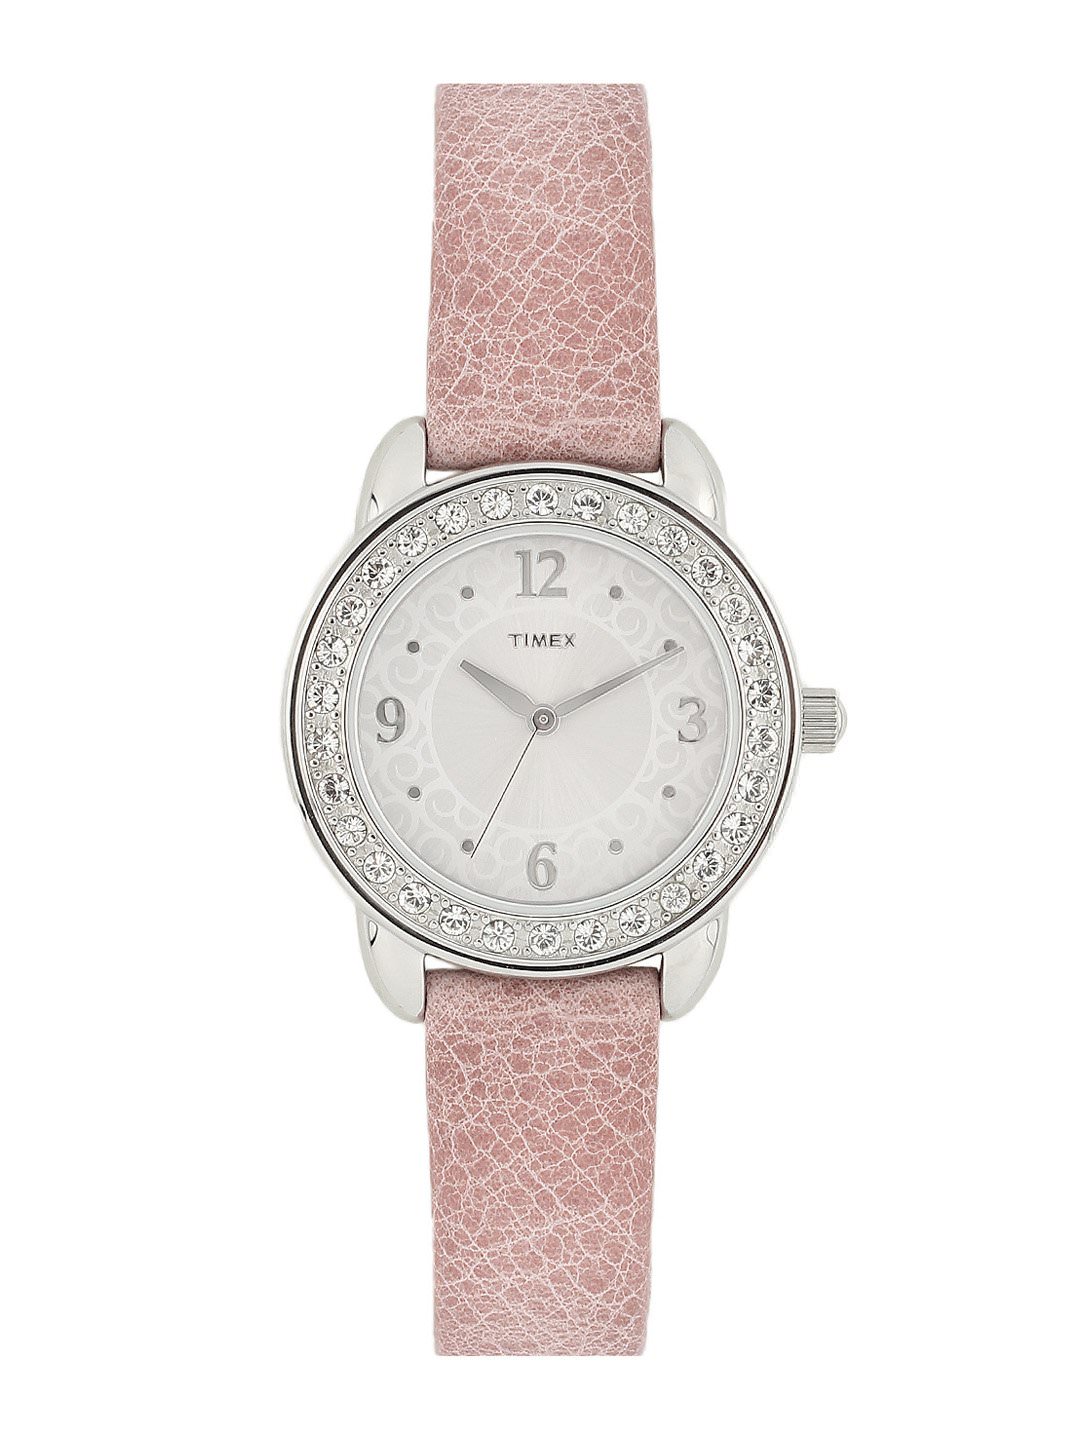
Timex Women Silver Dial Watch
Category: Accessories / Watches / Watches
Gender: Women
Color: Steel
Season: Winter 2016
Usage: Casual